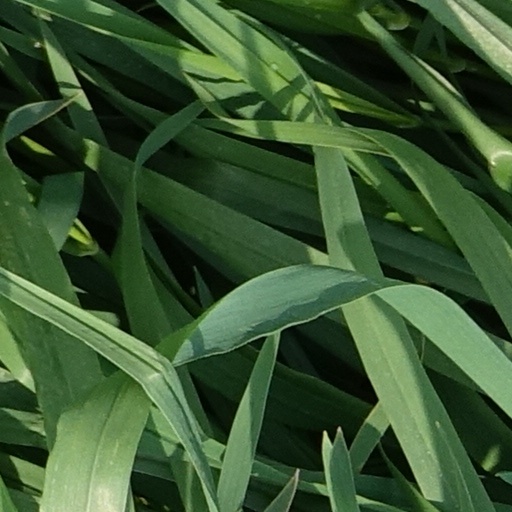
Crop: wheat